Służewiec Przemysłowy

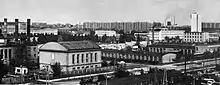
The general view of Służewiec Przemysłowy in the 1970s.

The area of the complex of the office buildings within Służewiec and the western portion of the nearby Ksawerów is colloquially referred to as "Mordor", and "Mordor in Domaniewska". Its boundaries are commonly accepted to be Cybernetyki, Domaniewska, Marynarska, and Wołoska Streets.